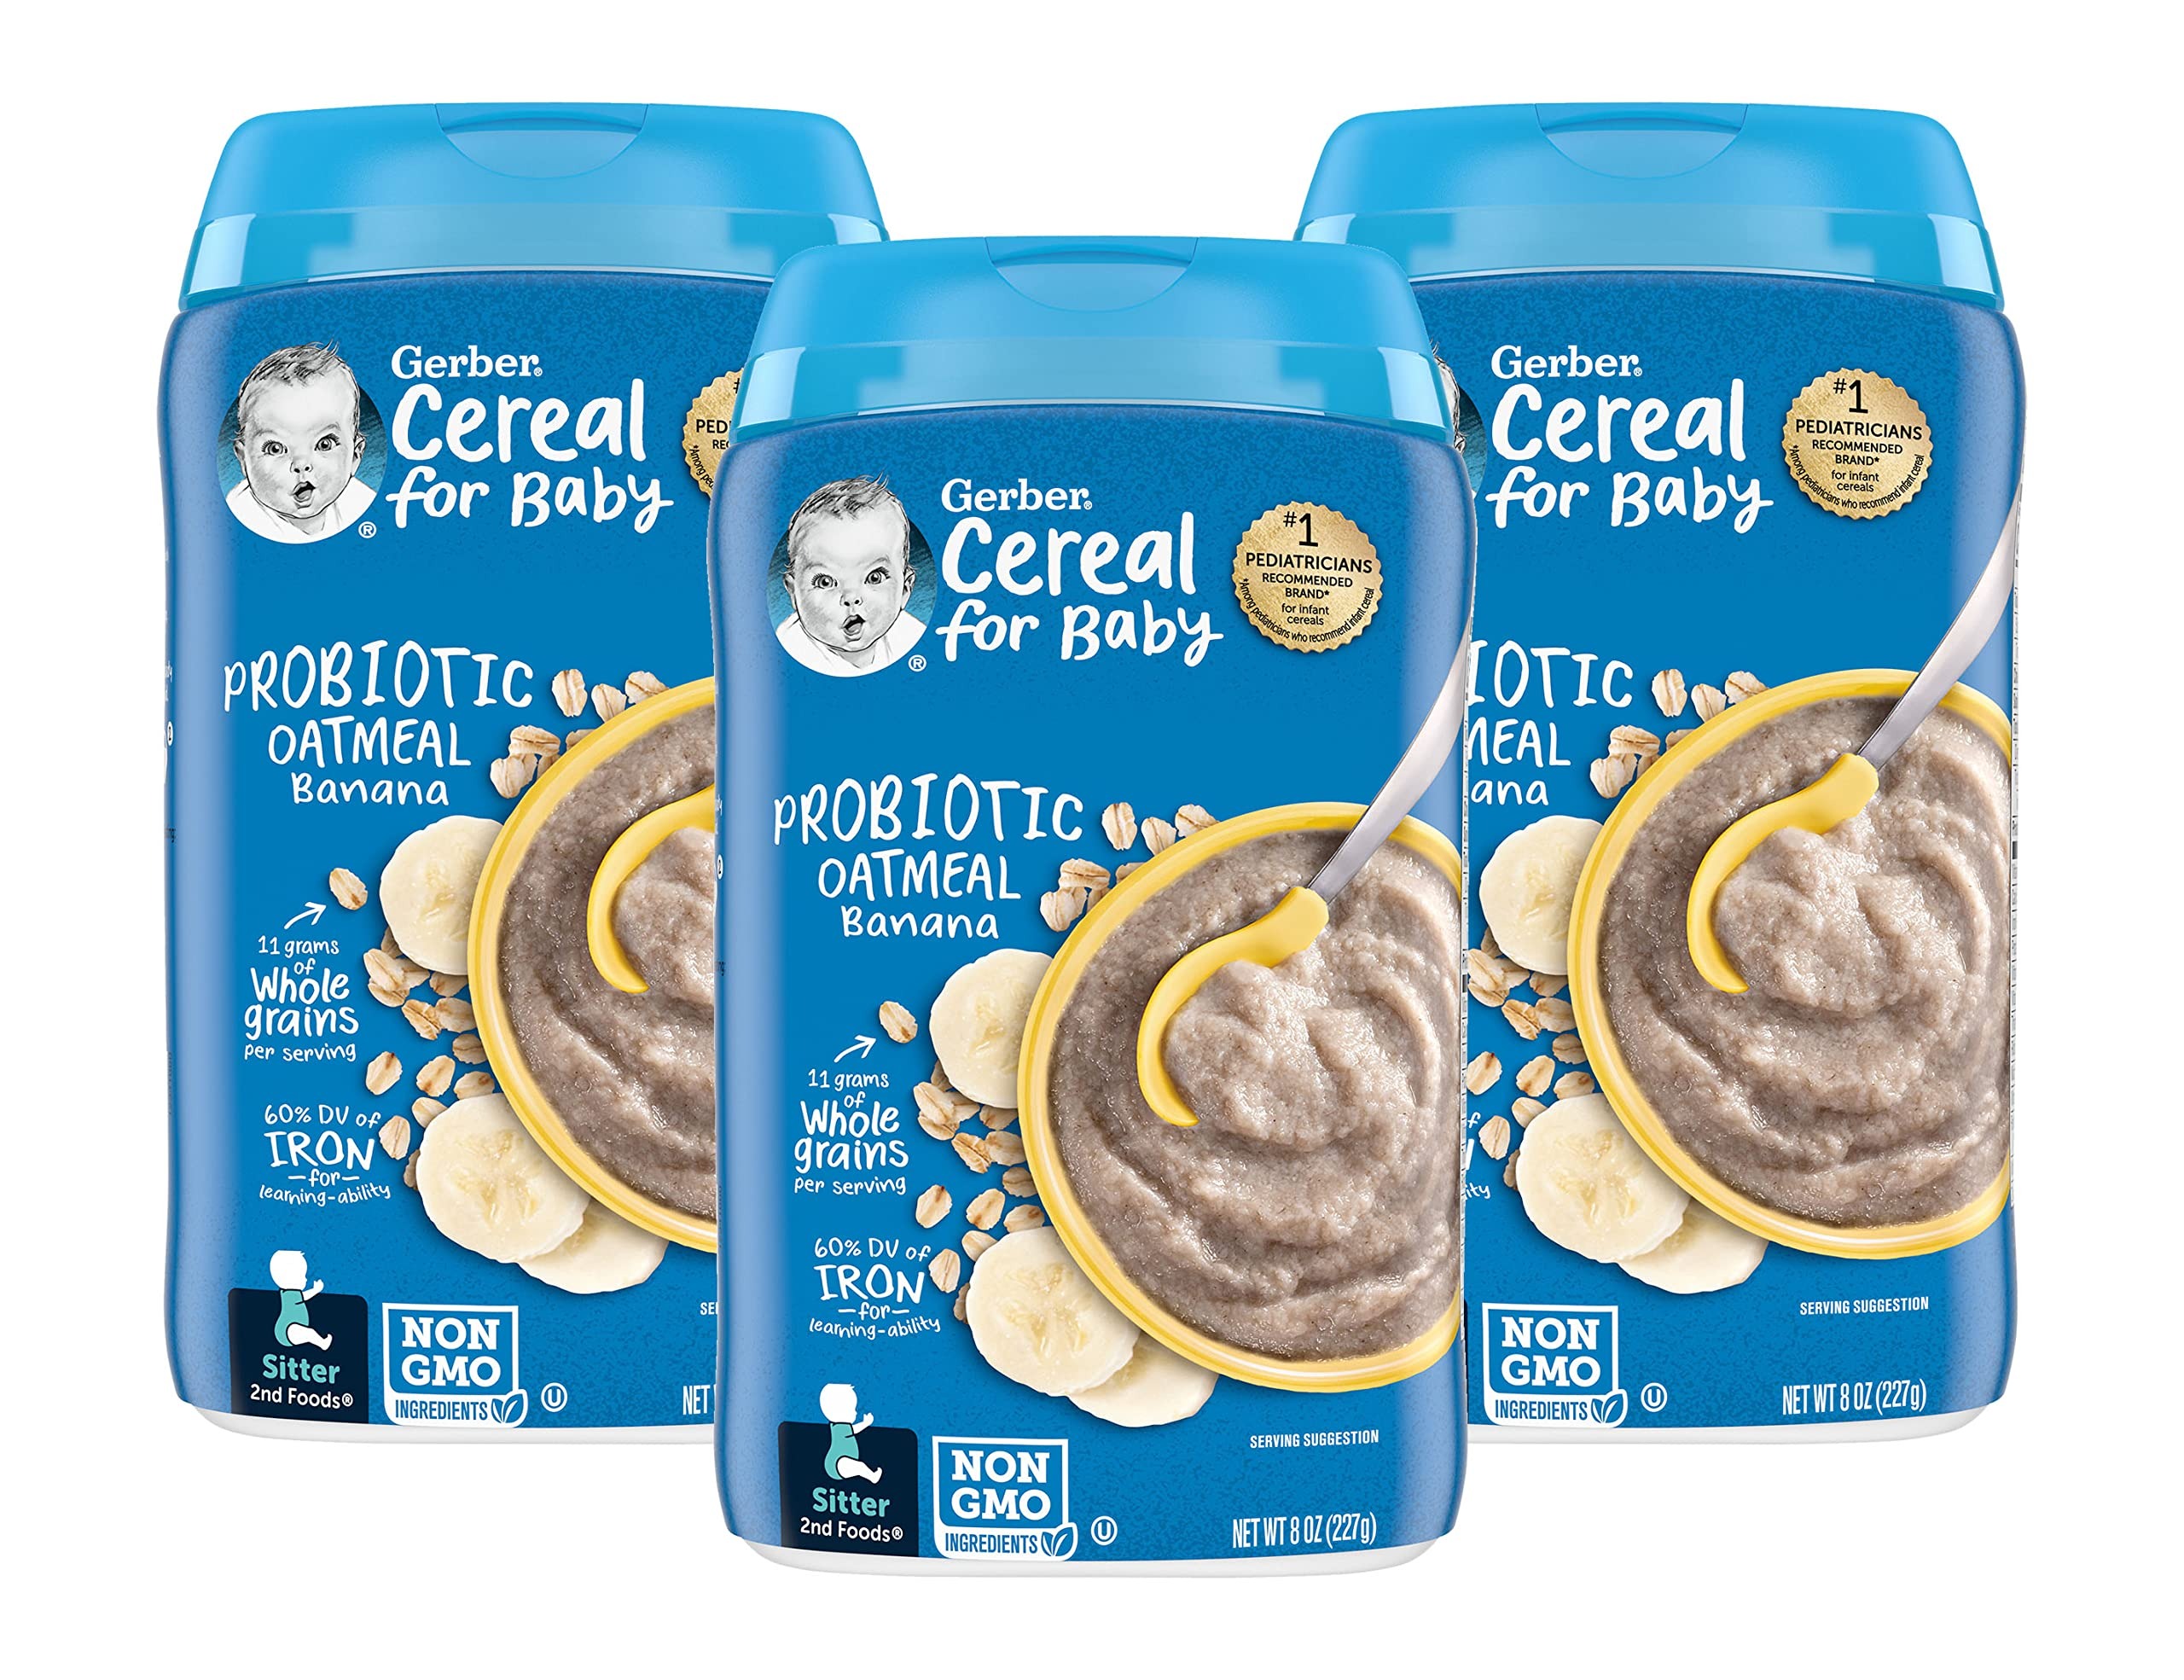
Item Name: Gerber Cereal for Baby 2nd Foods, Probiotic Oatmeal Banana, Made with Whole Grains, Real Fruit & Probiotics, 8-Ounce Canister (Pack of 3)
Bullet Point 1: OATMEAL and BANANA CEREAL: This Non-GMO cereal is made with real fruit and contains 11 grams of whole grain per serving, along with Probiotics to help promote digestive health and Iron to help support learning ability.
Bullet Point 2: PROBIOTICS FOR GROWTH: Right now, your little one's brain and belly are developing every day. Adding our Probiotic cereal to their daily diet is like a 1-2 punch to support their growing bodies.
Bullet Point 3: PEDIATRICIAN RECOMMENDED: Gerber Cereal is the pediatrician-recommended brand for infant cereals among pediatricians who recommend infant cereal.
Bullet Point 4: GERBER GOODNESS: Our foods start with whole ingredients like real fruits, veggies, and grains to help nourish your baby right from the start, from infant formula to baby food to snacks and toddler food.
Bullet Point 5: The health and safety of your little one has been and will always be Gerber’s highest priority. We're a leader in infant nutrition, not just because we grow food that will feed your little one, but also because we know what nourishment your little one needs
Product Description: Gerber Baby Cereal is an ideal way to give babies their first-ever bite of solid foods. Mix fully cooked cereal with breastmilk or infant formula and introduce your baby’s tiny tummy to something new. And for when your baby gets bigger? We have a wide range of advanced cereals with textures and flavors that meet their needs at every age. Just two servings of Gerber’s infant cereal meet your baby’s daily iron needs. Made non-GMO and without any artificial colors or flavors for your baby. Plus, it’s crafted with calcium to build healthy bones & teeth, along with zinc, vitamins C, E, & six B vitamins for healthy growth. Your supported sitter is ready to put those newfound motor skills to work! We have the first cereals they need to make their introduction to solid foods as smooth as can be, while checking for sensitivities along the way. Plus, when they reach their next milestone, there’s a whole line of more advanced cereal options waiting to grow with them. Your baby may be ready for this cereal if they: Sit independently; Pick up and hold small objects in hands; Reach for food or spoon when hungry; Use upper lip to help clear food off of spoon.
Value: 24.0
Unit: Ounce

Price: 4.46